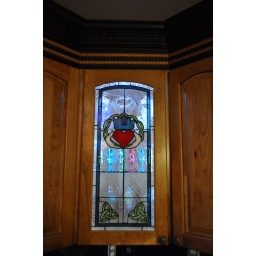
corner cabinet with stained glass by glasschics.com